Superhot

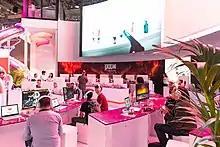
"Superhot" on display on a large video screen at a Stadia exhibit at Gamescom 2019

At Gamescom, Microsoft announced that "Superhot" would be available on Xbox One via ID@Xbox. "Superhot" was released on Microsoft Windows, OS X, and Linux on 25 February 2016, while the Xbox One version was released on 3 May 2016. Physical copies of the game are published and distributed by IMGN.PRO.